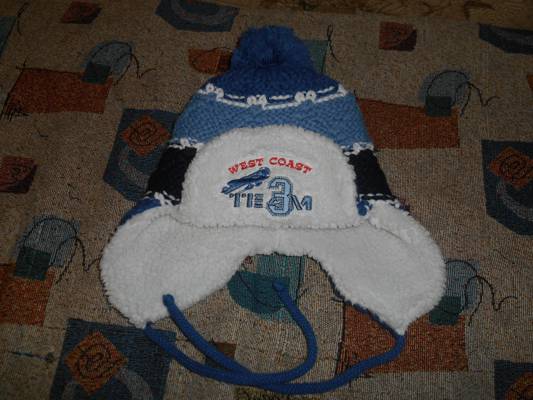
Waste category: clothes